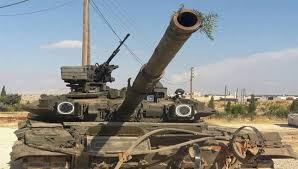
Label: Tank